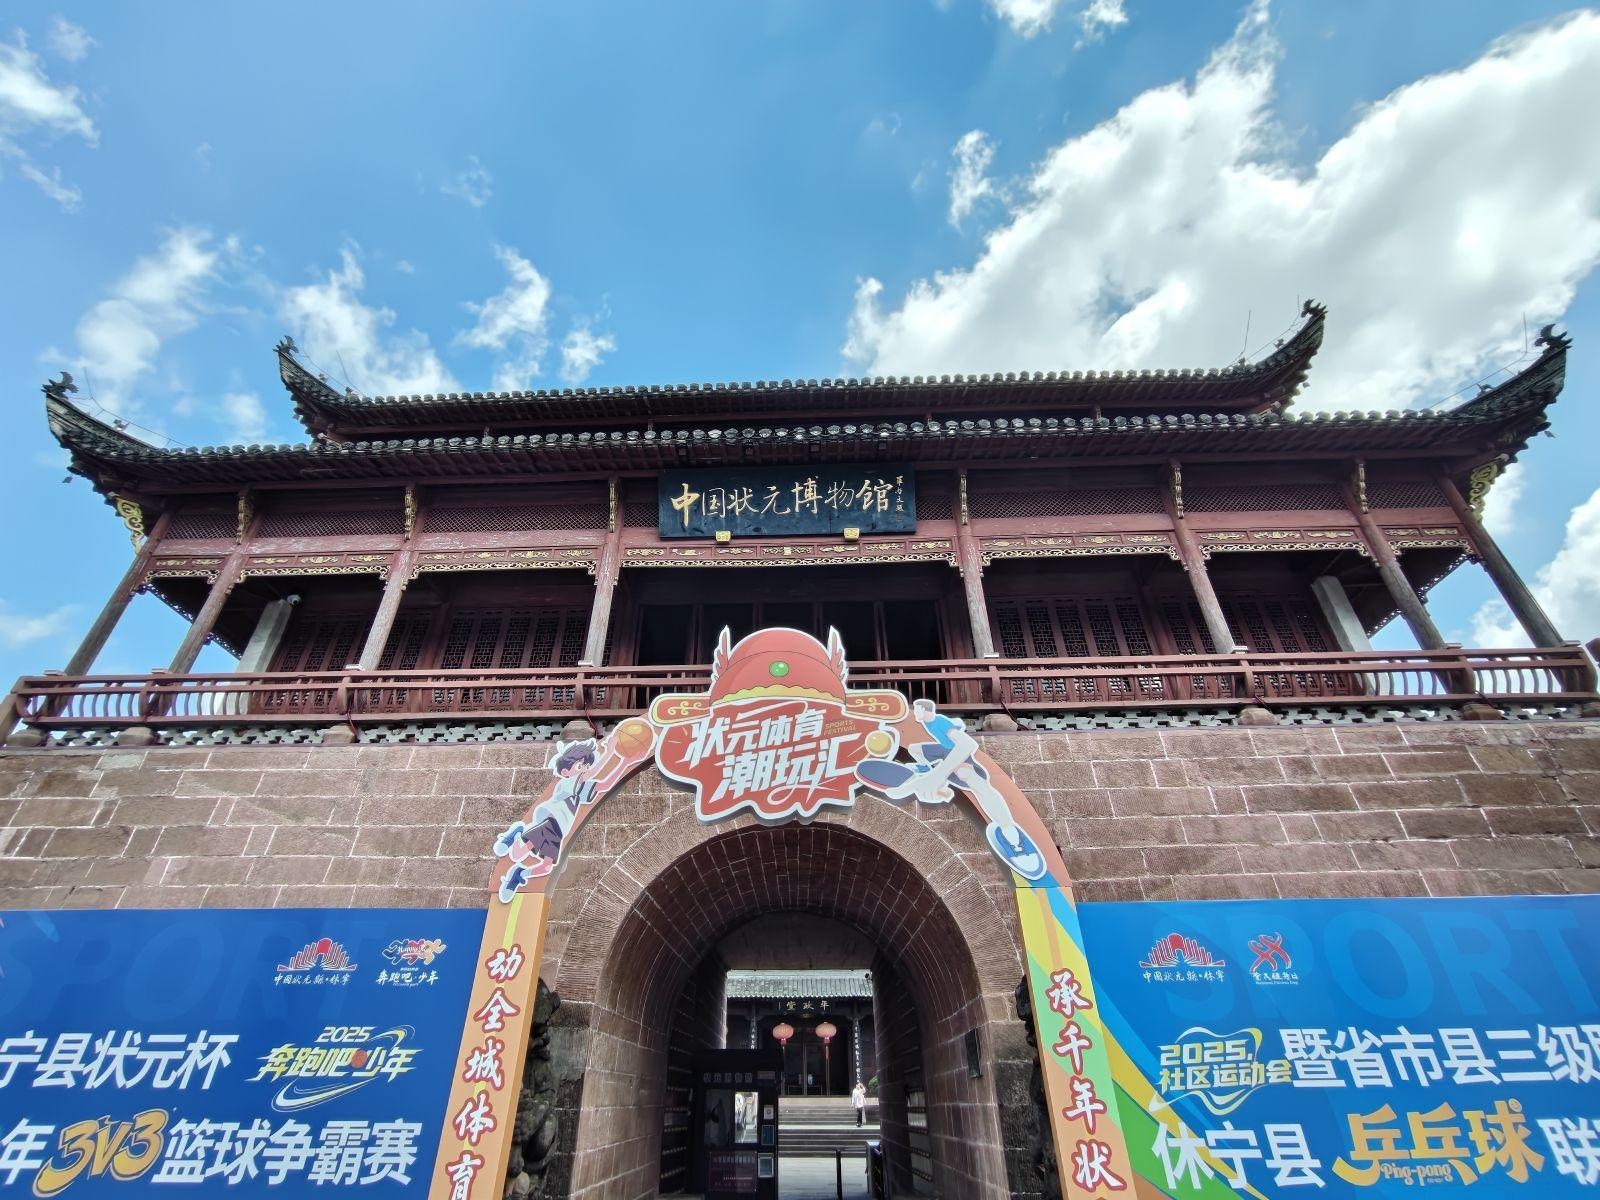
地标名称：中国状元博物馆
所在城市：黄山市·休宁县